Morningside Heights, Toronto

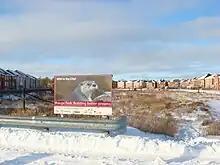
Residential developments took place in the neighbourhood in the early 21st century.

The first phase of Morningside Heights development took place in 2002. The last houses to be constructed were completed in 2015. The area has proved to be very diverse, with a large number of South Asian (predominantly Sri Lankan Tamils, Pakistanis, and Indians), Caribbean and Filipino residents among others.